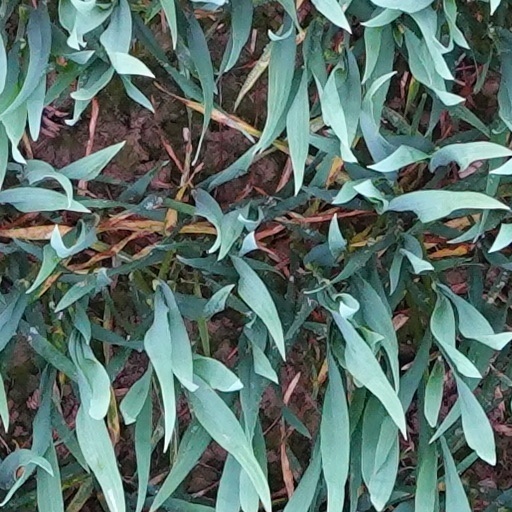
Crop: wheat